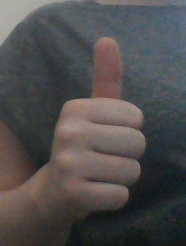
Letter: aleff